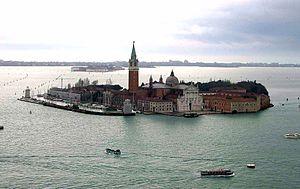
L’histoire économique de la république de Venise de la perra lagune entourant la ville remonte à la période étrusque. Située au fin fond de la mer Adriatique, la ville profite au Moyen Âge de sa situation à proximité des marchés d'Europe centrale, et de son appartenance à l'empire byzantin. Par une autonomie croissante, elle acquiert des privilèges commerciaux tant à Byzance que dans le Saint-Empire romain germanique. Avec la quatrième croisade, le doge devient formellement seigneur de trois huitièmes de l'empire byzantin, et un empire colonial voit le jour. Il forme l'épine dorsale logistique des convois maritimes et du commerce libre, ainsi que de l'approvisionnement de Venise avec la nourriture de base.